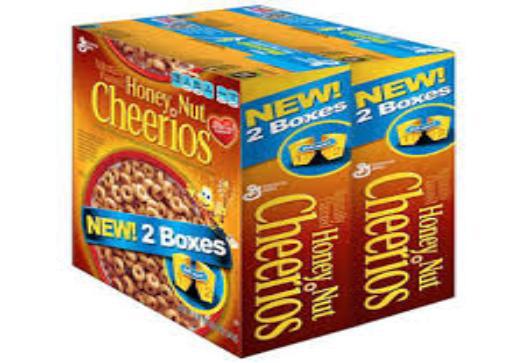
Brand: Cheerios
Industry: Food